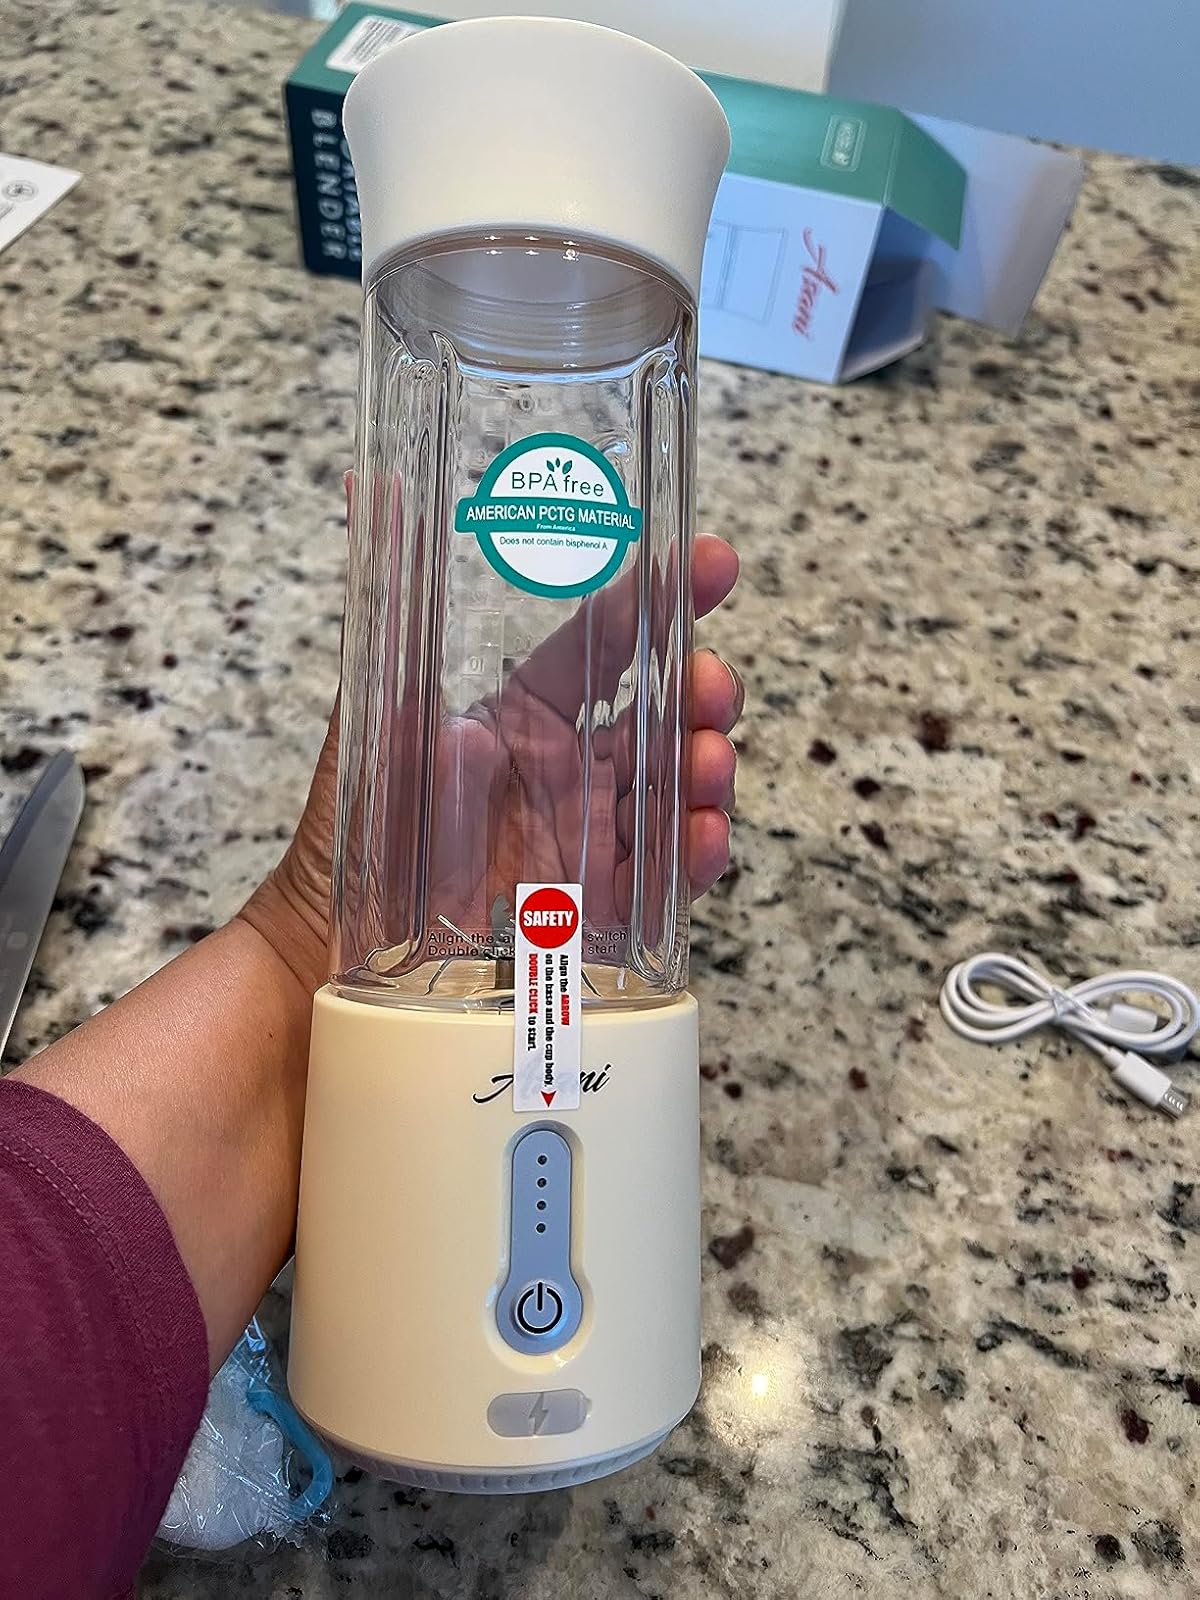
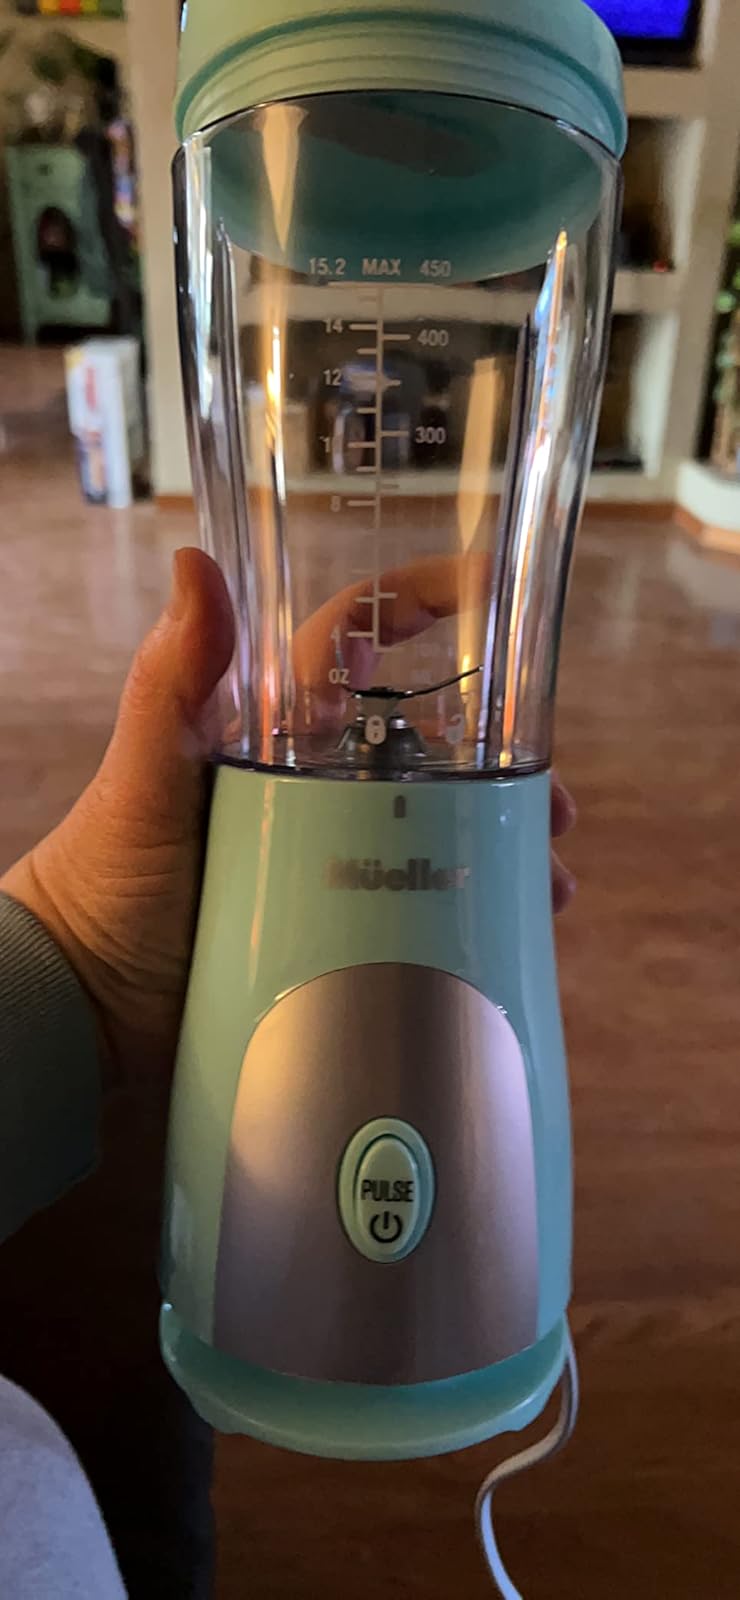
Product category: items_blender
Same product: no